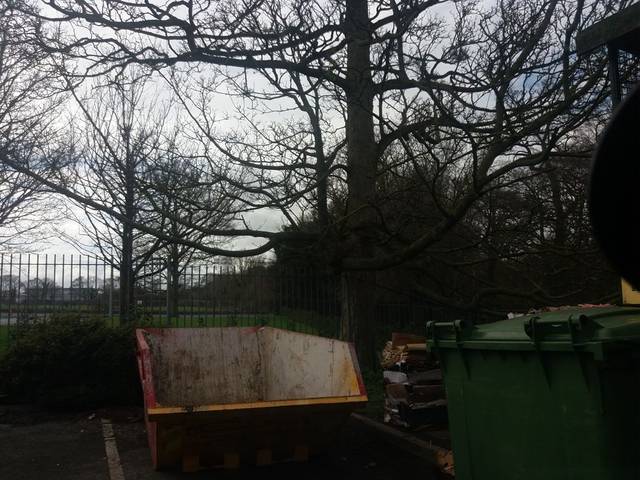
Region: Ireland
Coordinates: 53.405, -6.253